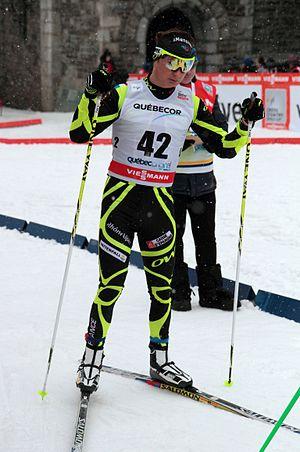
Renaud Jay, Coupe du monde de ski de fond 2012, Québec, Canada
Renaud Jay, né le 12 août 1991 à Moûtiers, est un fondeur français spécialisé dans le sprint.